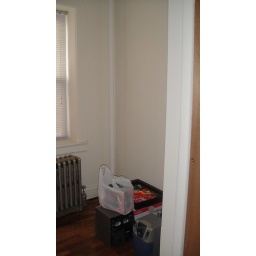
Desk area between bedroom closet and and right side window in my bedroom